Anneliese Brost Musikforum Ruhr

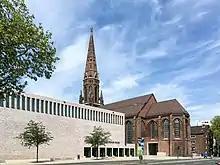
The music hall. Foyer in the former church of St. Mary.

The Anneliese Brost Musikforum Ruhr is a music hall for classical music. It is located in Bochum, Germany. It was opened on 28 October 2016. The building consists of three parts: an auditorium holding up to 1026 people, the entrance area in the middle (which is in the desacralized church of St. Marien), and a second hall which holds an audience of up to 250 people. The big hall is designed for symphonic concerts, the smaller one for chamber music.